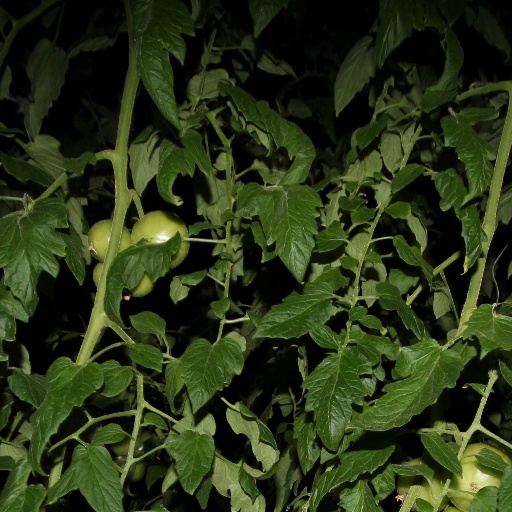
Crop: tomato